Al Smith 1932 presidential campaign

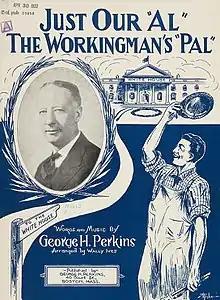
Music book from the campaign

In 1932 only 17 states held primaries. Thus, while they affected the delegates representing a number of states, primaries did not entirely determine who the nominee would be.